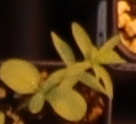
Label: Flax